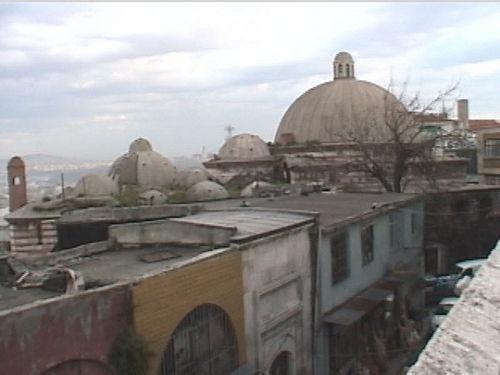
Weather: cloudy or overcast